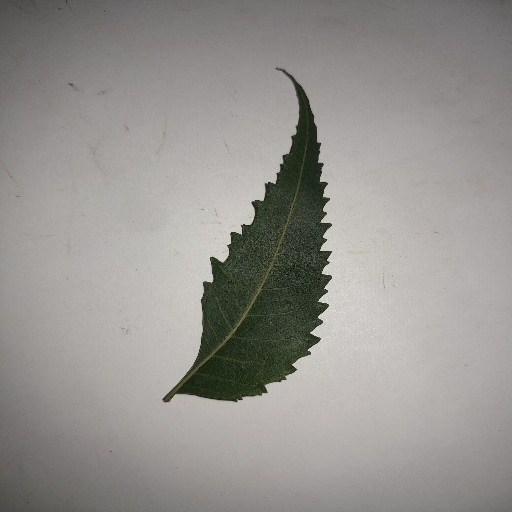
Species: Neem
Leaf condition: Healthy Leaf